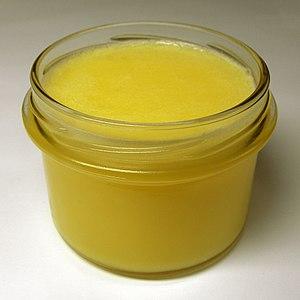
Le beurre clarifié, parfois appelé beurre purifié, est un beurre fondu puis décanté pour ôter la caséine et le lactosérum. Le beurre clarifié se conserve mieux et supporte des températures plus élevées que le beurre frais. Il est également appelé ghi ou ghee en Inde.
Le ghi ou ghee est un beurre clarifié, originaire du sous-continent indien, que l'on retrouve également dans les cuisines levantine et égyptienne.